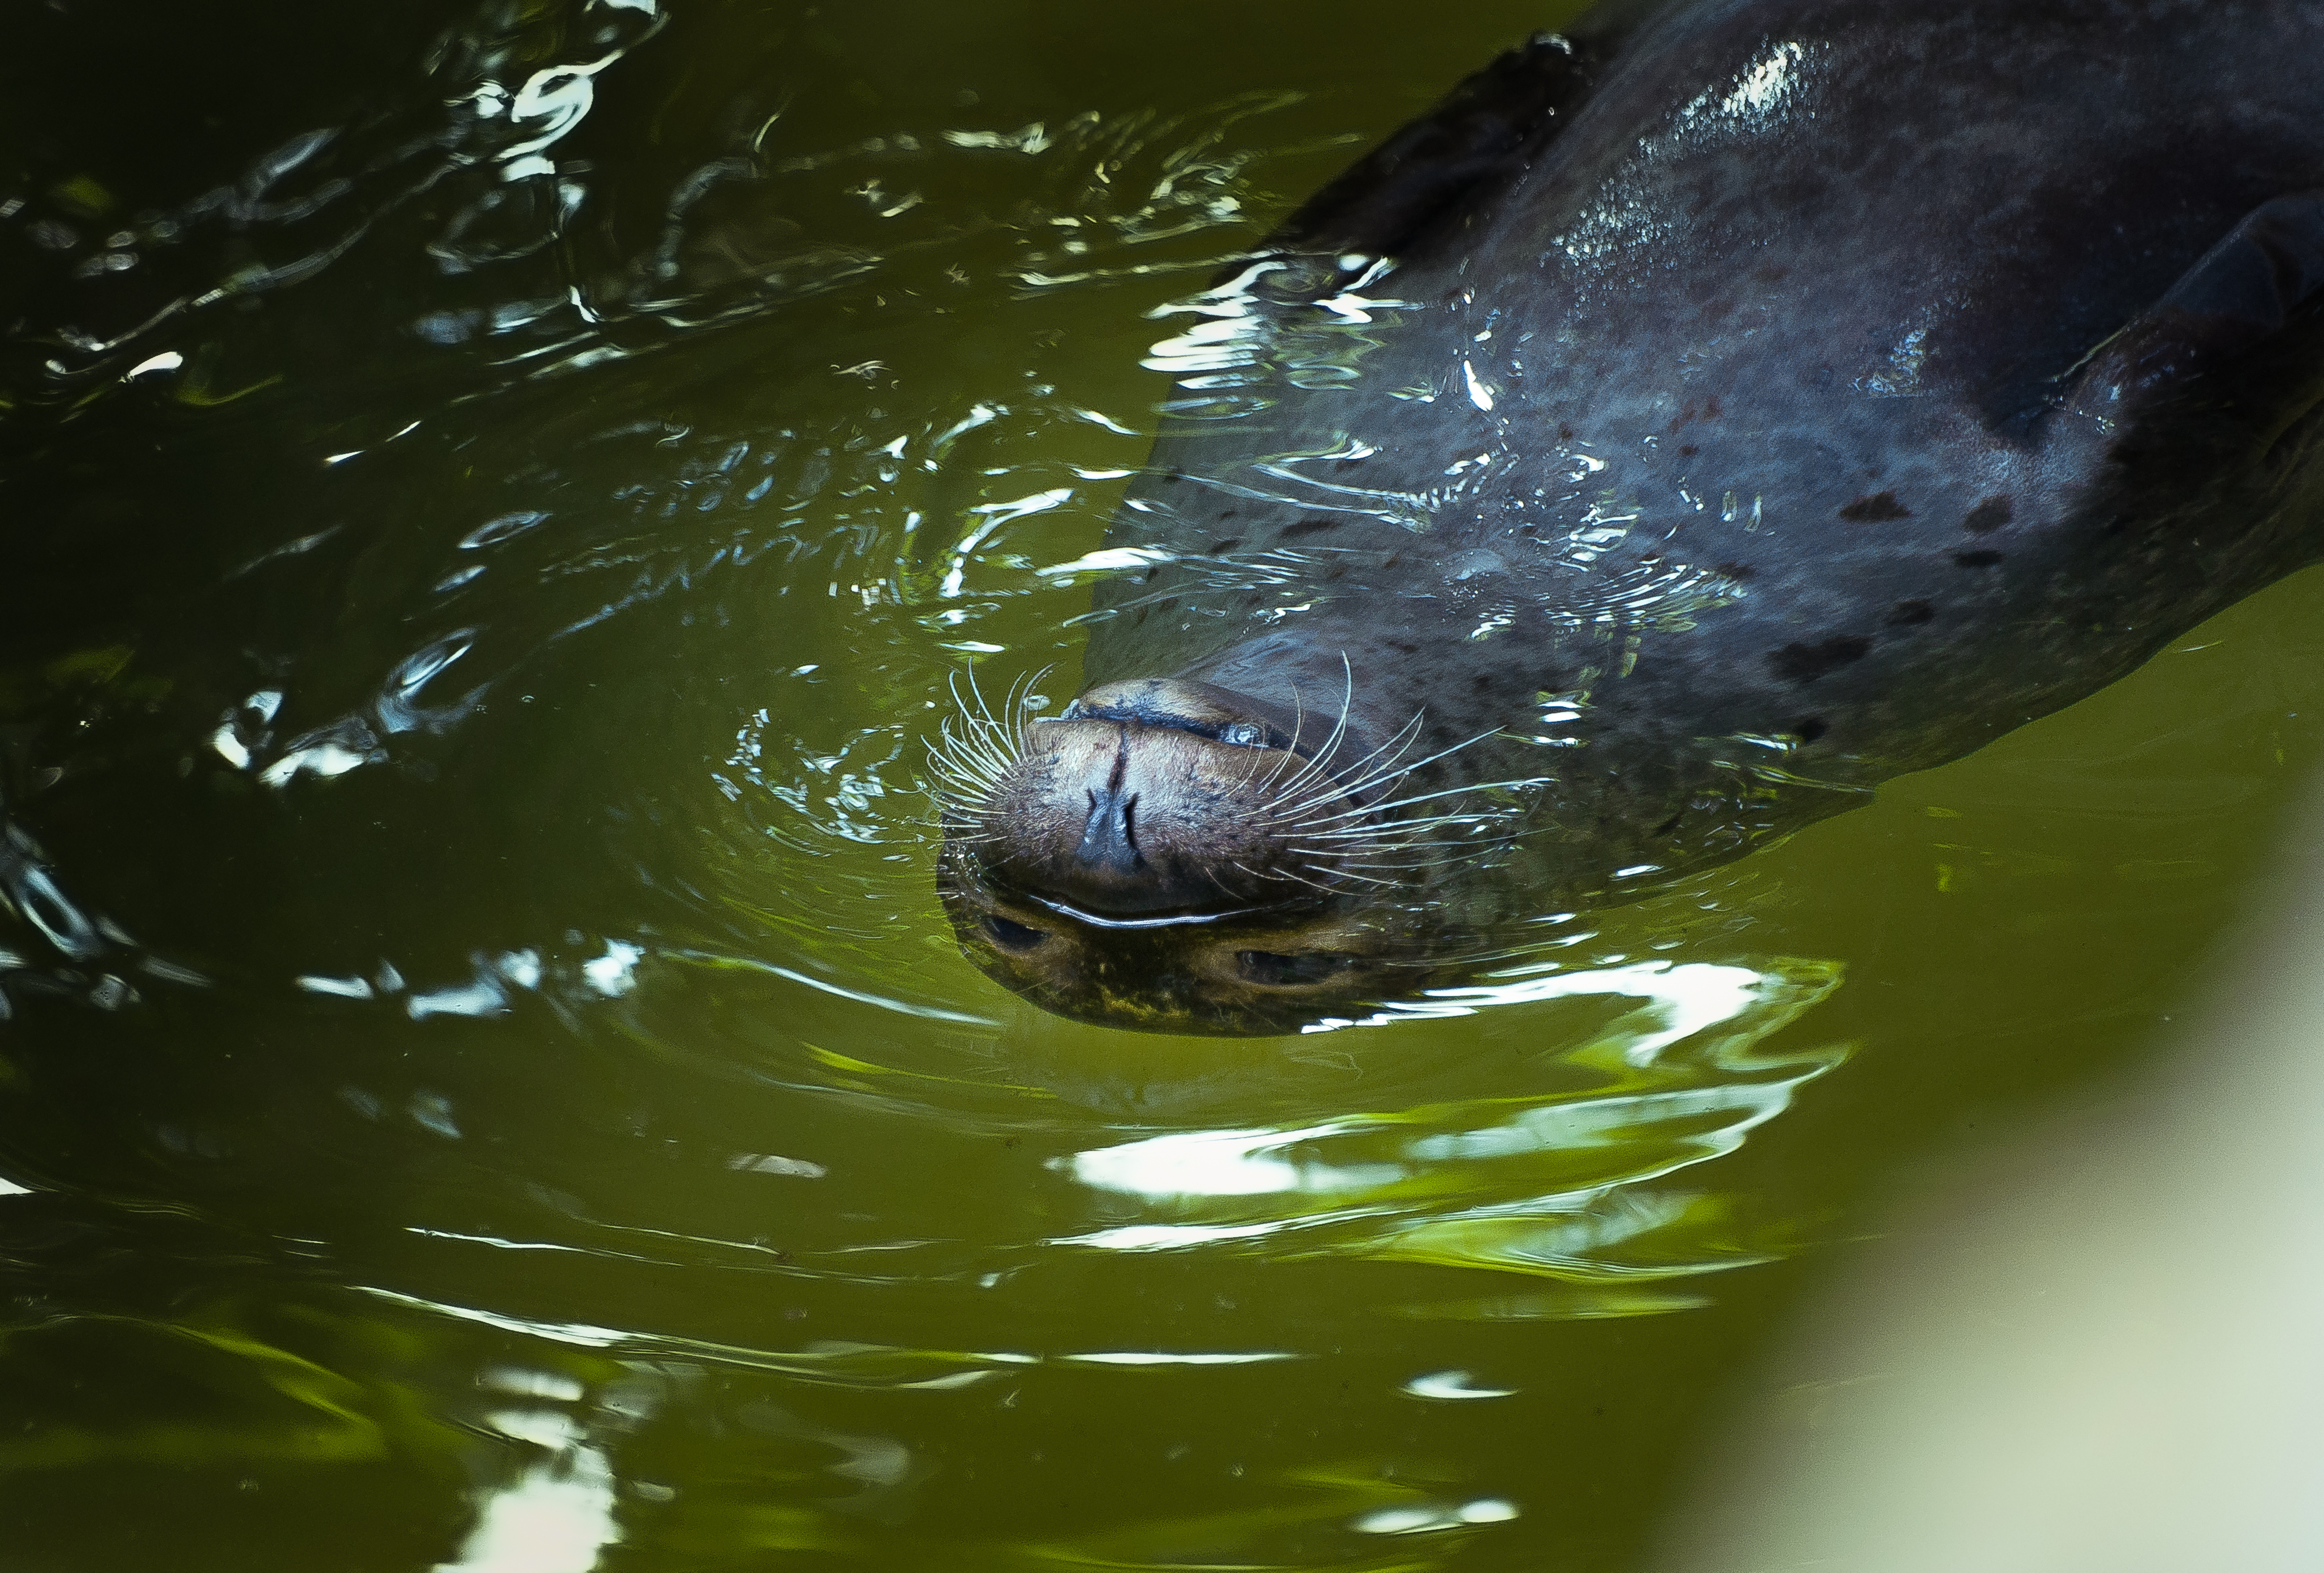
water, nature, wildlife, reflection, biology, reptile, fauna, vertebrate, marine biology